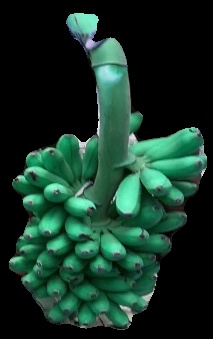
Variety: rasbale
Grade: grade1